Silver chloride

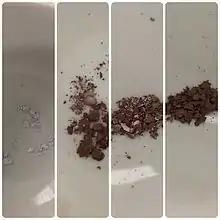
Silver chloride decomposes over time with exposure to UV light

In one of the most famous reactions in chemistry, the addition of colorless aqueous silver nitrate to an equally colorless solution of sodium chloride produces an opaque white precipitate of AgCl: